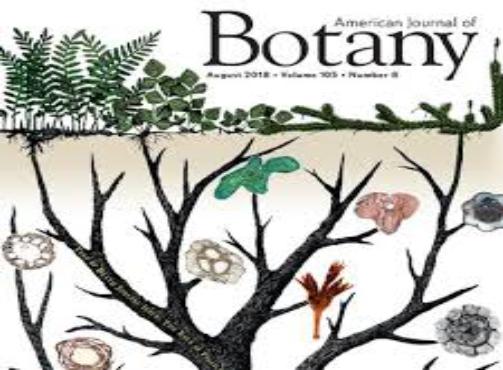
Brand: Botany
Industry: Others